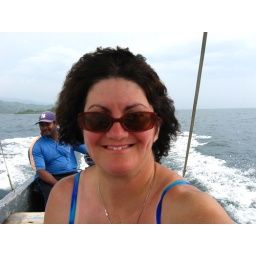
On the way to go snorkeling at the cute little beach near Portobello town.